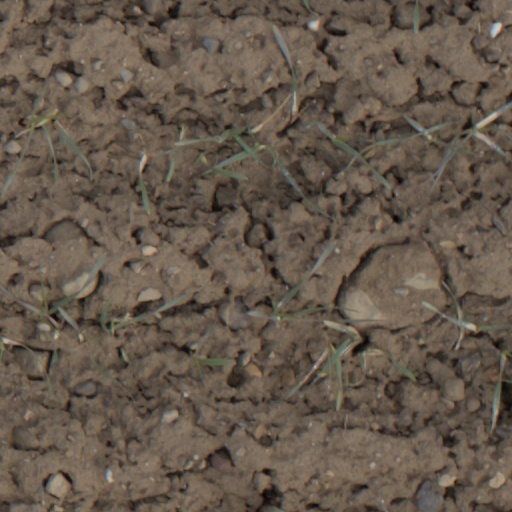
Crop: wheat